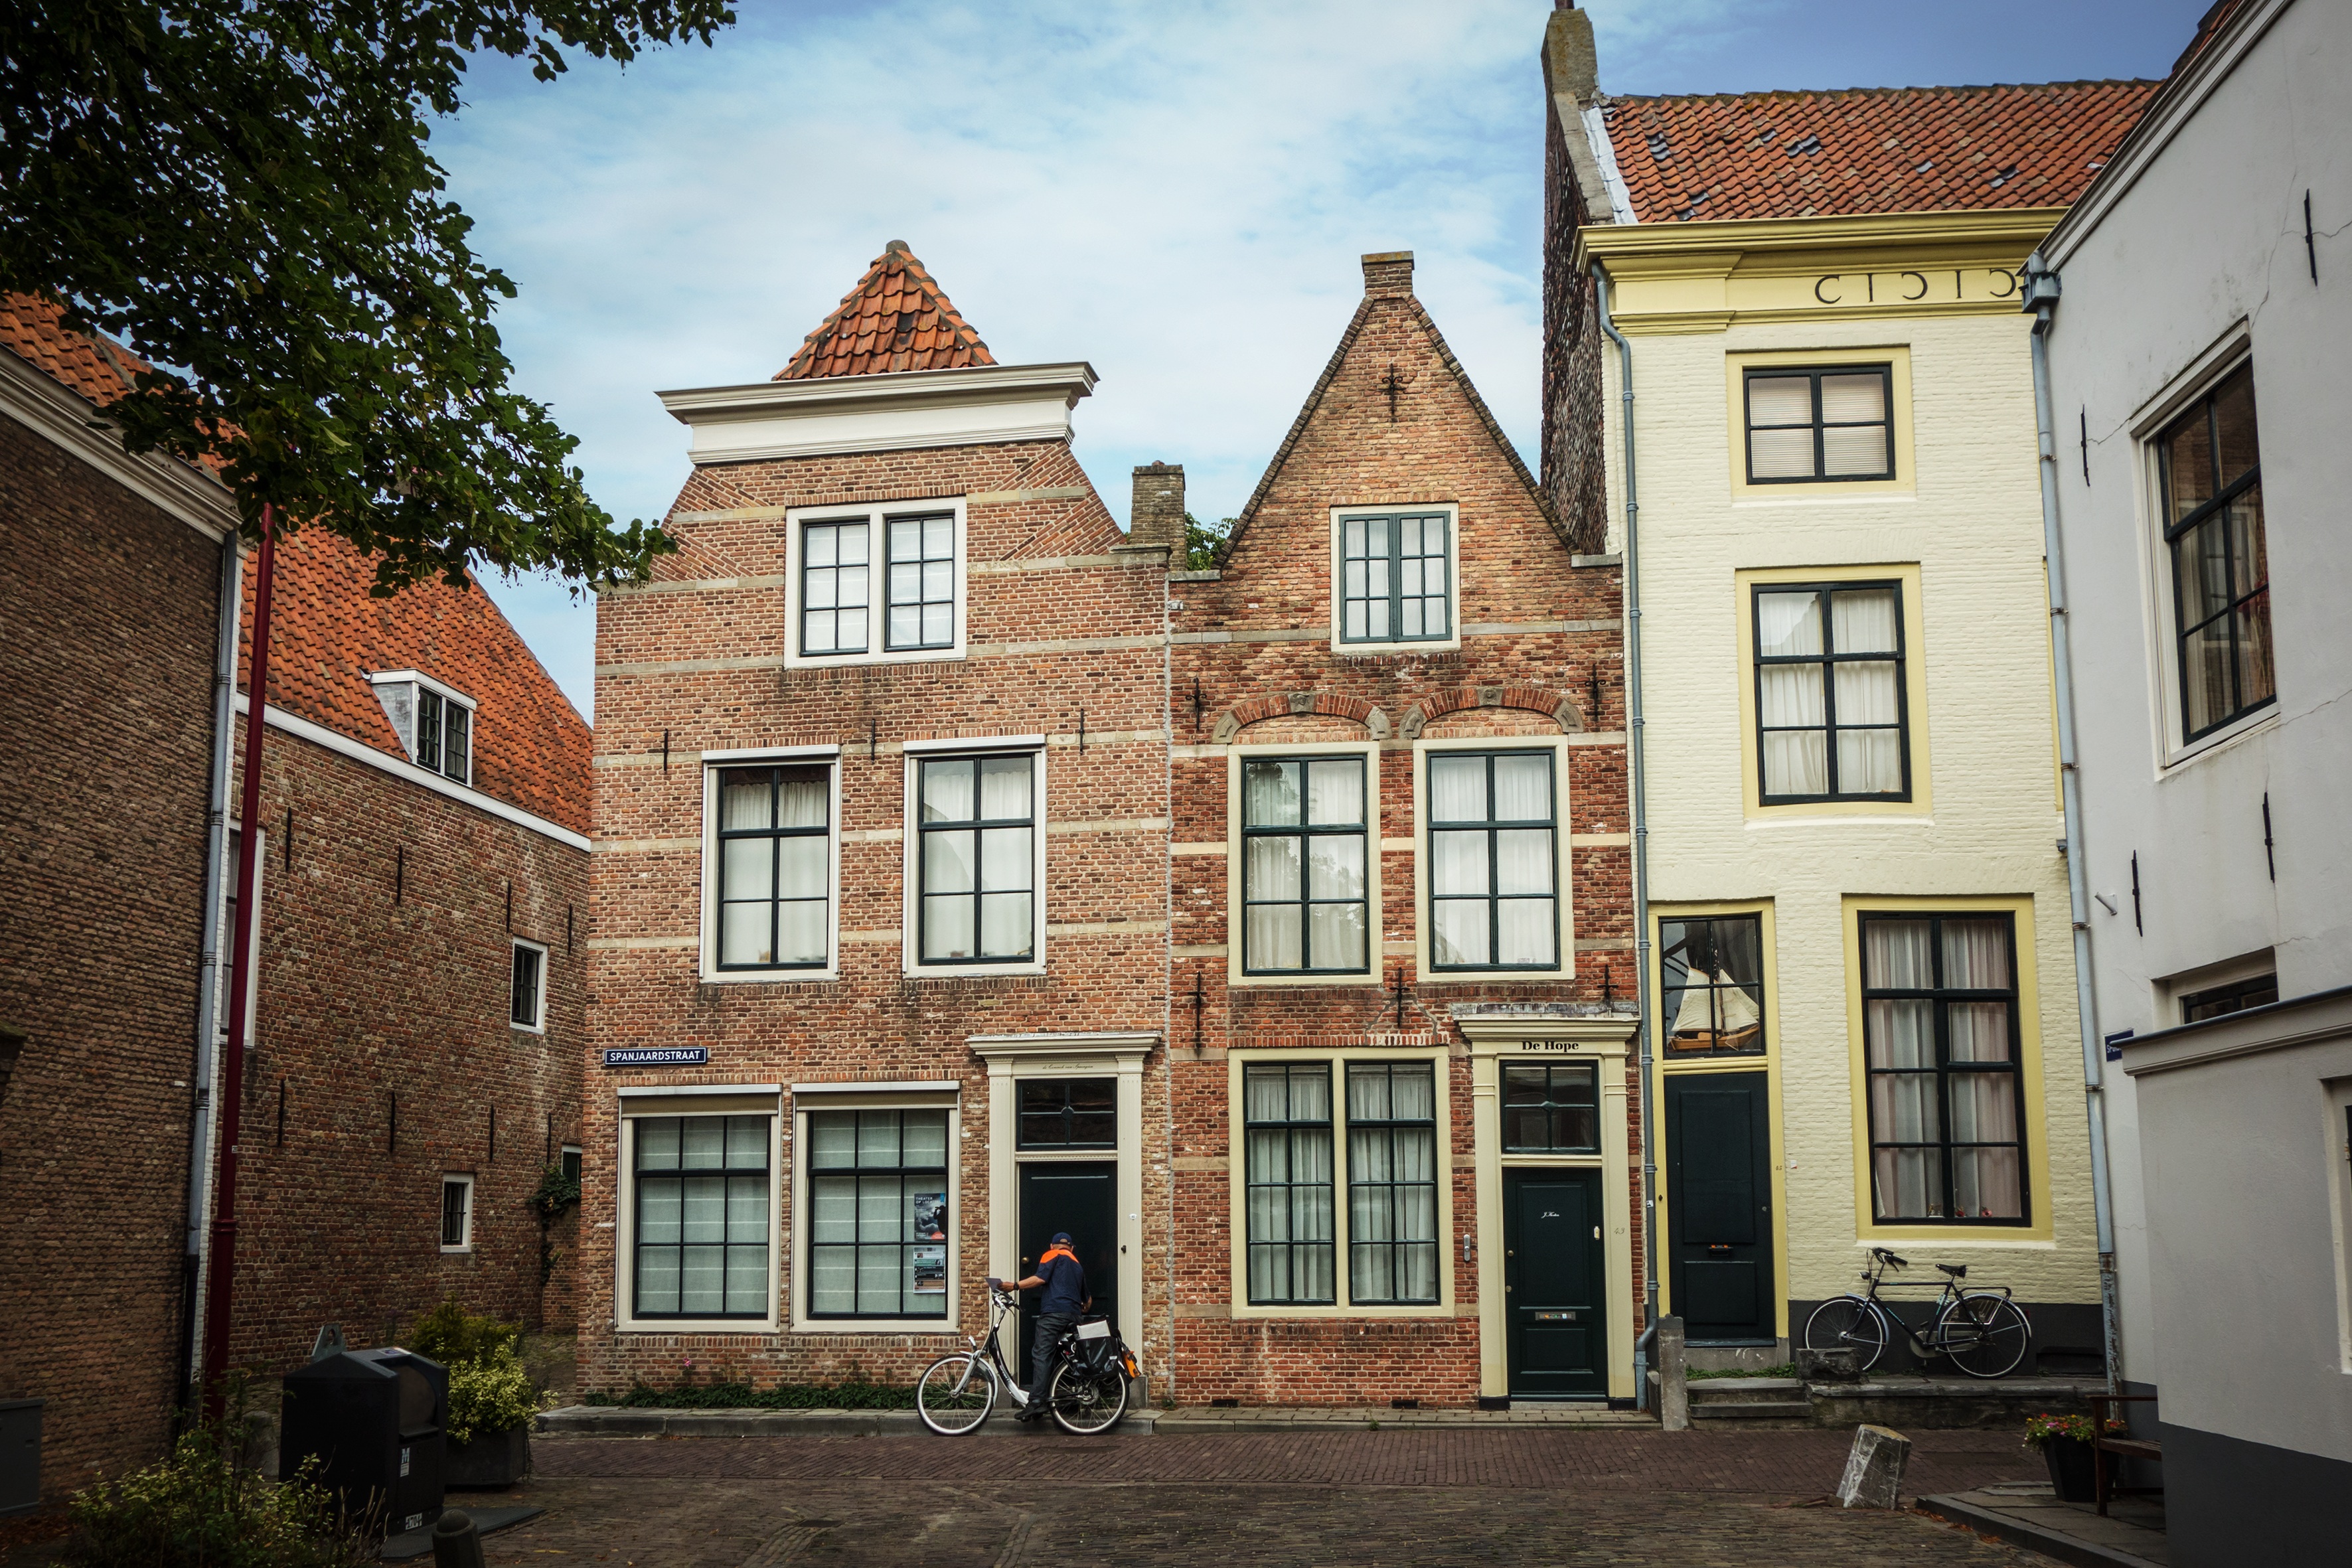
architecture, mansion, house, window, town, building, bike, home, suburb, cottage, facade, property, apartment, netherlands, estate, neighbourhood, factor, urban area, residential area, middelburg